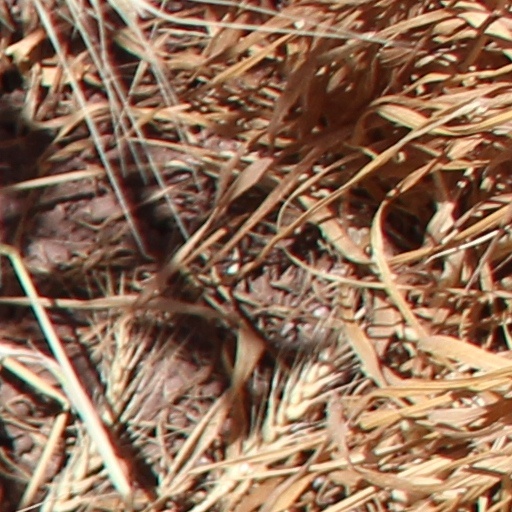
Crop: wheat